List of Liberty ships (R)

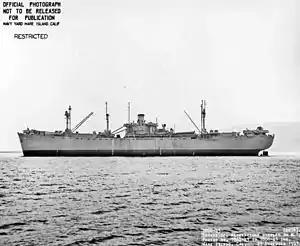
USS "Celeno"

was built by Permanente Metals Corporation. Her keel was laid on 3 November 1942. She was launched on 12 December and delivered on 19 December. To the United States Navy and renamed "Celeno". Severely damaged by aircraft off Guadalcanal, Solomon Islands on 16 June 1945 and beached at Lunga Point. Refloated and sailed to San Francisco, California for repairs. Returned to WSA in March 1946 and renamed "Redfield Proctor". Laid up in Suisun Bay. She was scrapped at Panama City, Florida in March 1961.